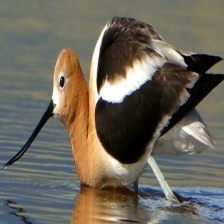
Species: AMERICAN AVOCET
Scientific name: PSITTACULA EUPATRIA